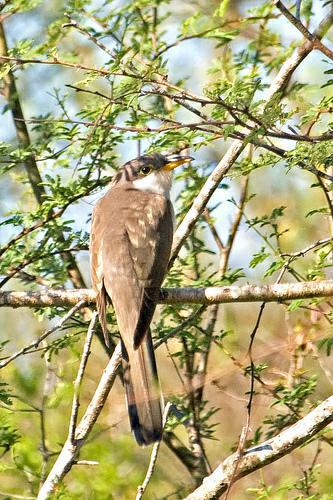
A photo of a yellow billed cuckoo